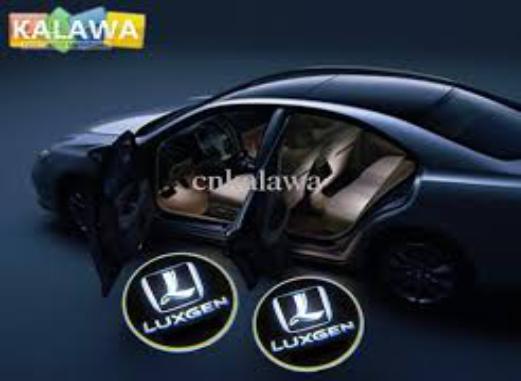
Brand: Luxgen
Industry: Transportation